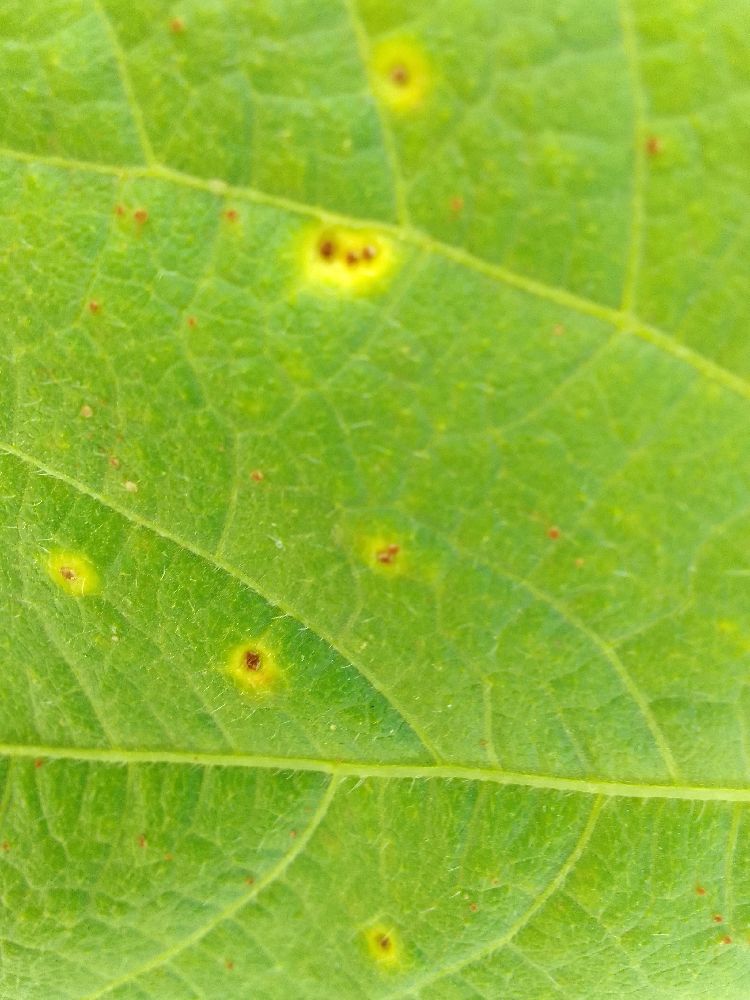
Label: rust